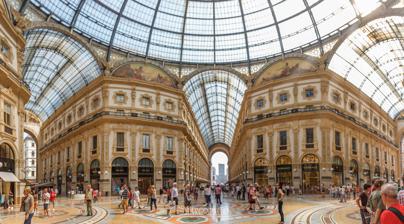
Building: Galleria Vittorio Emanuele II
Country: Italy
Year built: 1877
Shopping arcade in Milan, Italy Galleria Vittorio Emanuele II Location Milan, Italy Coordinates 45°27′56″N 9°11′24″E / 45.46556°N 9.19000°E / 45.46556; 9.19000 Opening date 1877 Owner Comune of Milan Architect Giuseppe Mengoni Public transit access Duomo The Galleria Vittorio Emanuele II ( Italian: [ɡalleˈriːa vitˈtɔːrjo emanuˈɛːle seˈkondo] ; Lombard : Galeria Vittori Emanuel ) is Italy's oldest active shopping gallery and a major landmark of Milan . Housed within a four-story double arcade in the centre of town, the Galleria is named after Victor Emmanuel II , the first king of the Kingdom of Italy . It was designed in 1861 and built by architect Giuseppe Mengoni between 1865 and 1877. Architecture The building under construction The structure consists of two glass-vaulted arcades intersecting in an octagon covering the street connecting Piazza del Duomo to Piazza della Scala . The street is covered by an arching glass and cast iron roof, a popular design for 19th-century arcades, such as the Burlington Arcade in London , which was the prototype for larger glazed shopping arcades , beginning with the Saint-Hubert Gallery in Brussels (opened in 1847), the Passazh in St Petersburg (opened in 1848), the Galleria Umberto I in Naples (opened in 1890), and the Budapest Galleria. The central octagonal space is topped with a glass dome . The Milanese Galleria was larger in scale than its predecessors and was an important step in the evolution of the modern glazed and enclosed shopping mall , of which it was the direct progenitor. It has inspired the use of the term galleria for many other shopping arcades and malls. On the ground of the central octagonal, there are four mosaics portraying the coat of arms of the three capitals of the Kingdom of Italy ( Turin , Florence and Rome ) plus Milan's. Tradition says that if a person spins around three times with a heel on the testicles of the bull from Turin coat of arms this will bring good luck. This practice causes damage to the mosaic: a hole developed on the place of the bull's genitals. The Galleria connects two of Milan's most famous landmarks: The Duomo and the Teatro Alla Scala , but the Galleria is a landmark in its own right. The iron-and-glass roof The Milan gallery and its roof have been acknowledged as an important reference on 19th-century iron-and-glass architecture by Pevsner and Hitchcock. As one can still observe today, the roof consists of four barrel vaults (approximately 14.5 m in width and 8.5 m in height) that are crowned with a huge dome (around 37.5 m as internal diameter and 17.10 m in height). Jorini pointed out the accomplishments of this dome with special regard to the large dimensions. Each of the roof parts is topped with a lantern. The glass dome According to Geist, the Milan gallery and the roof were unprecedented in dimensions by previously built shopping arcades. Another difference with already existing passages, was the monumental character of the roof at Milan. Jodice, for example, appreciated the monumental spatial effect of the dome. In comparison to earlier emblematic arcades, such as Galerie d'Orléans (1828–1829) and Galeries Royales Saint-Hubert (1845–1847), the Milan arcade was also special because of the large spans of the vaults and the ethereal effect of the entire glass canopy. The construction of the whole Gallery was the result of international collaboration. This especially concerned the roof: the ironwork was produced, transported and installed by the French Atelier Henry Joret. The glass plates were made of flat ribbed glass by Saint-Gobain . The construction technology of the roof employs primary wrought-iron arches in order to support the glazing. By contrast, arcades that were built earlier were smaller and had simpler roofs: the same components were used for both load bearing and glazing purposes. In addition, the roof at Milan was equipped with invisible reinforcements in the supporting walls. This complicated roof is discussed as the unity of four systems that were skillfully combined through characteristic construction details. This construction technology was creative for avoiding visible tie-rods in the spans of the vaults and the dome, for a special effect of the glass plates and for the glazing bars. The historical roof was heavily damaged during the aerial bombings of World War II . Before that the roof had undergone multiple maintenance interventions. Serious problems in the roof were reported in the 1970s, and some of them were solved in the 1980s. The roof that we see today has gone through different historic modifications and represents complicated conservation issues. In 2015, in preparation for Expo Milano 2015 , the facades, statues, and mosaics underwent detailed cleaning and repair, using a giant moving crane scaffolding system. Shops, restaurants and hotels A view of the shops and coffeehouses The Galleria is often nicknamed il salotto di Milano (Milan's drawing room), due to its numerous shops and importance as a common Milanese meeting and dining place. As of 2013, the arcade principally contains luxury retailers selling haute couture , jewelry , books and paintings, as well as restaurants, cafés , bars, and a hotel, the Town House Galleria . The Galleria is famous for being home to some of the oldest shops and restaurants in Milan, such as Biffi Caffè (founded in 1867 by Paolo Biffi, pastry chef to the monarch), the Savini restaurant, Borsalino hat-shop (1883) and the Art Nouveau classic Camparino. Gallery Galleria Vittorio Emanuele II at Christmas Galleria Vittorio Emanuele II from inside the arcade, c. 1880 The Galleria Vittorio Emanuele II's first stone The Galleria's triumphal arch entrance The Galleria from inside the arcade Detail of the exedra at the exit of the gallery on Piazza della Scala Floor mosaic Vertical photo of Galleria Vittorio Emanuele References